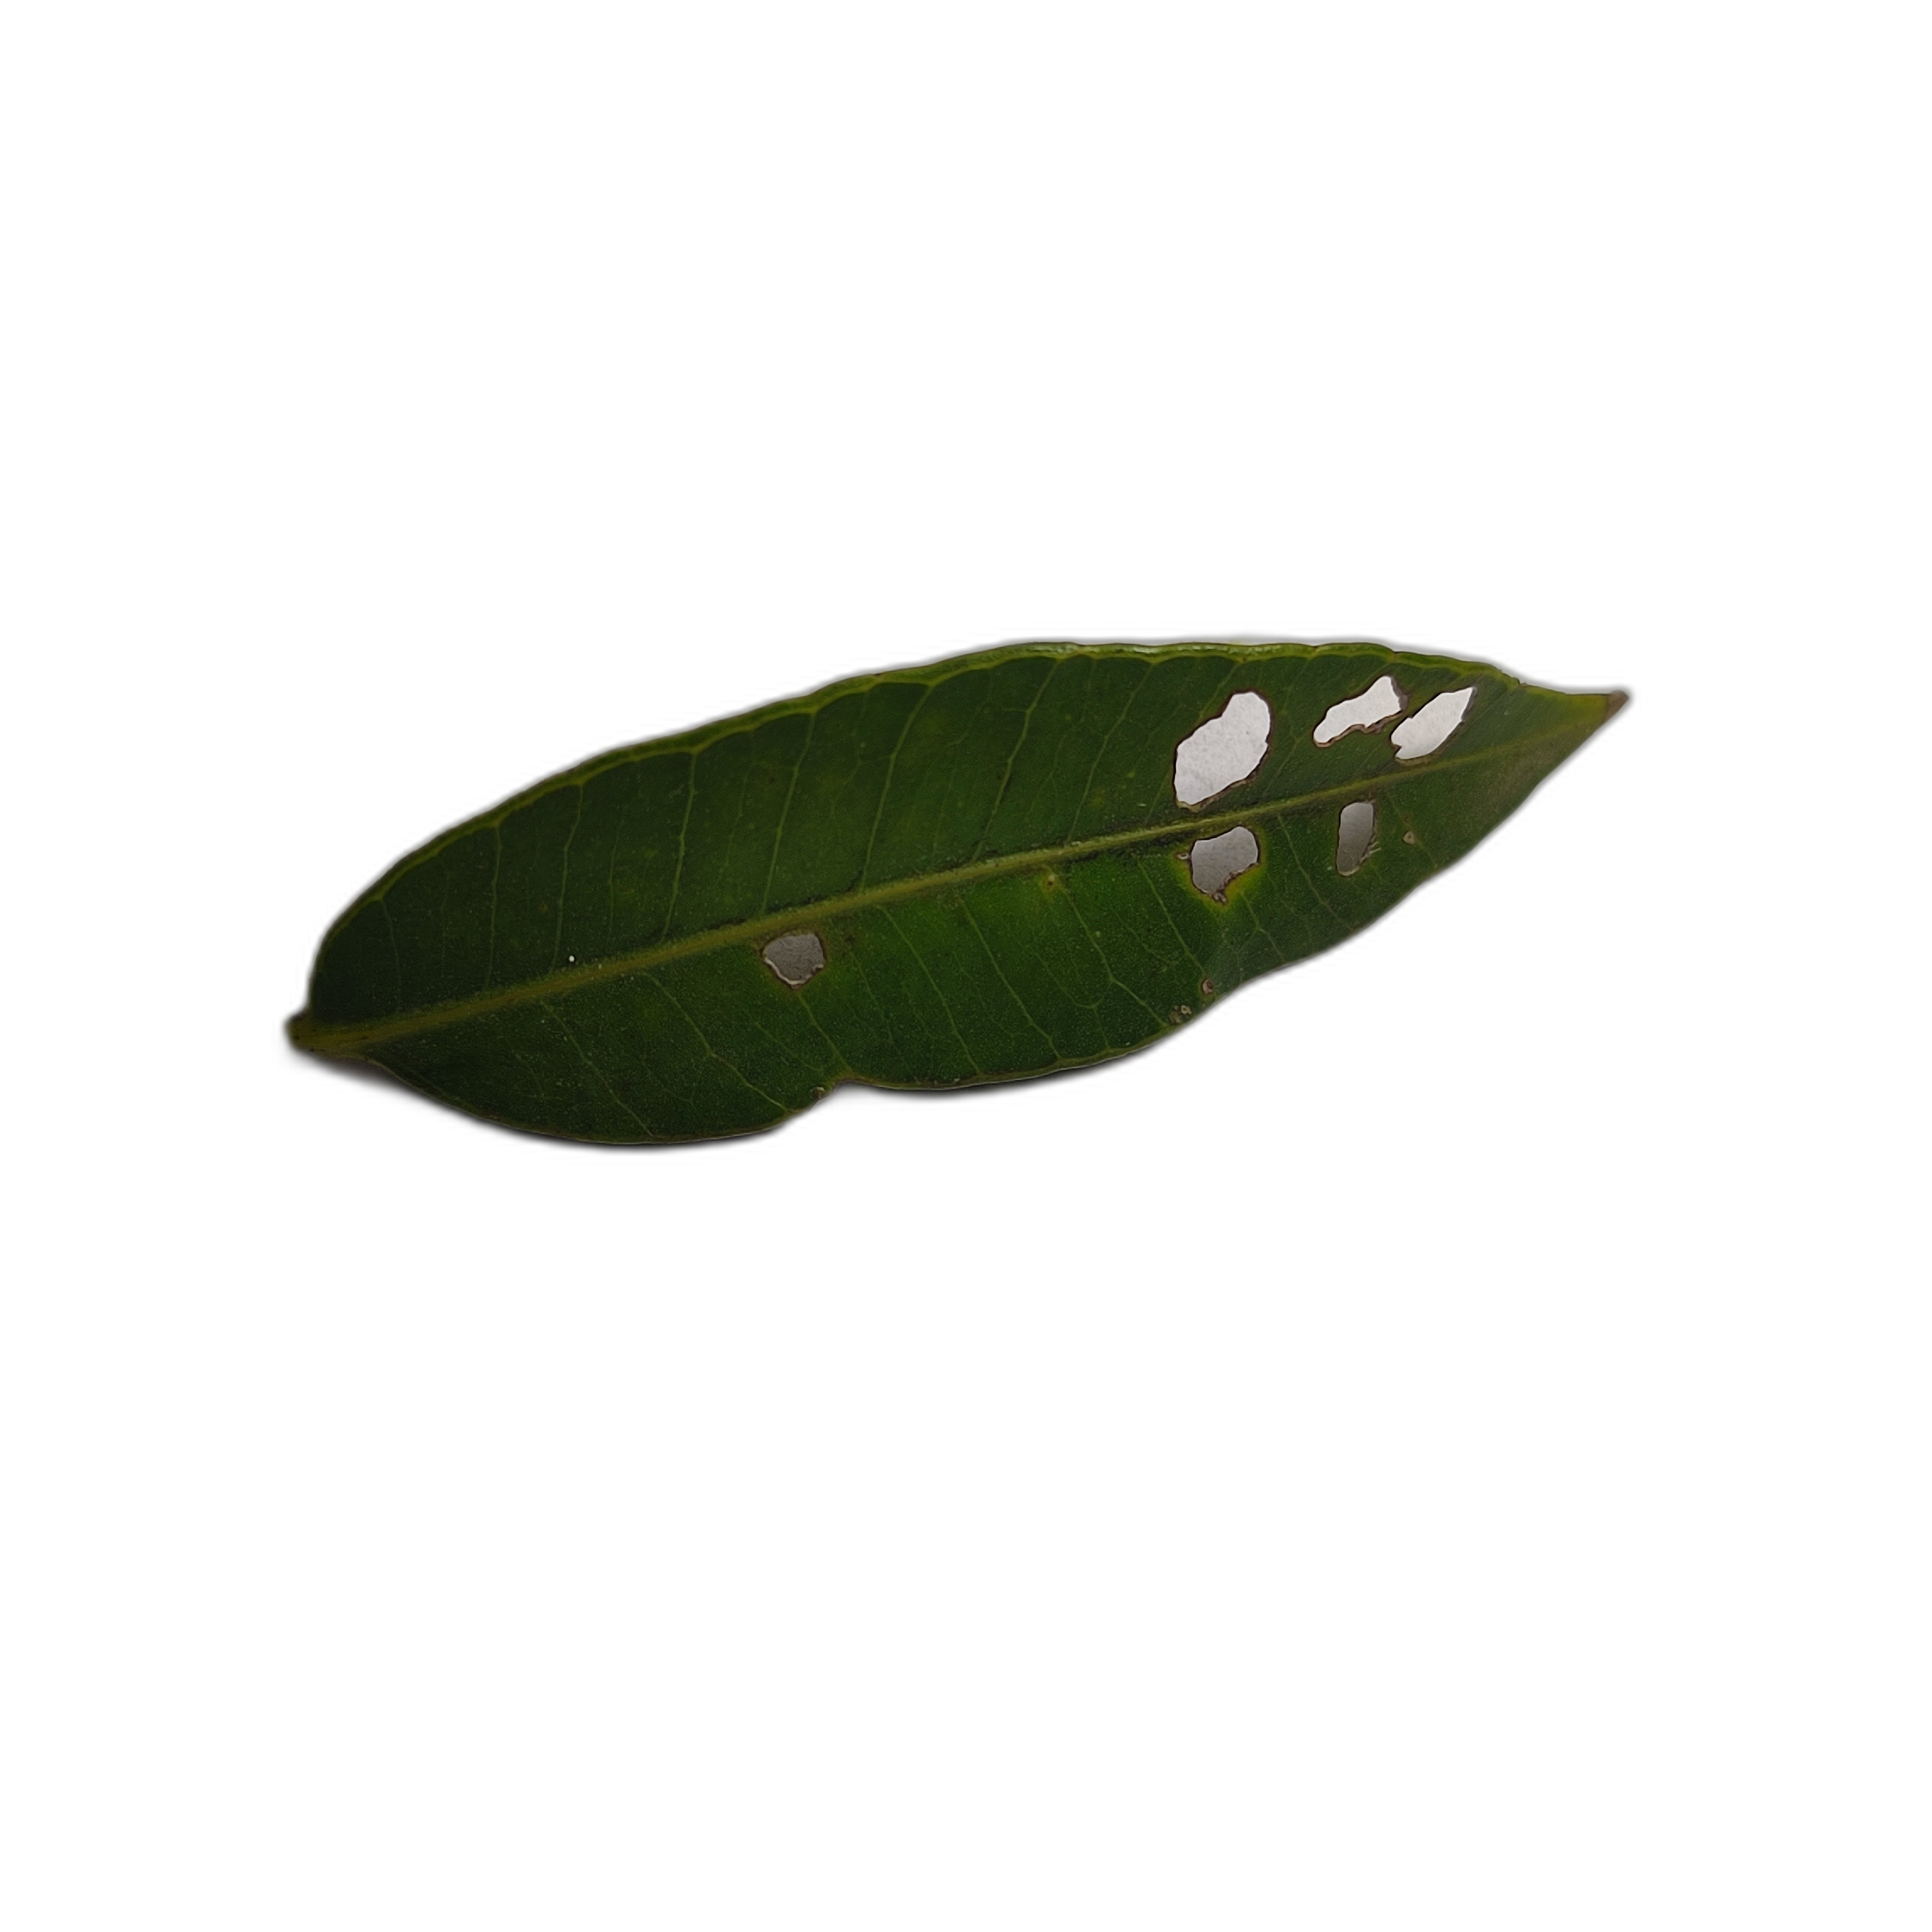
Label: not_healthy